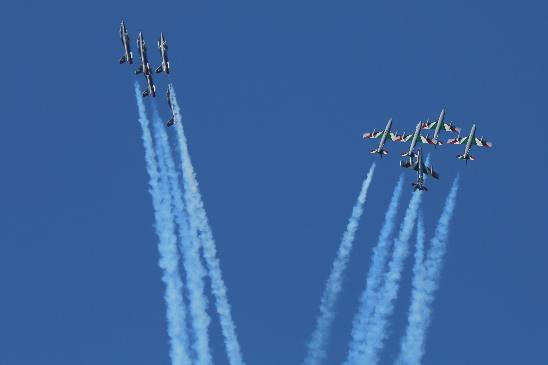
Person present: No